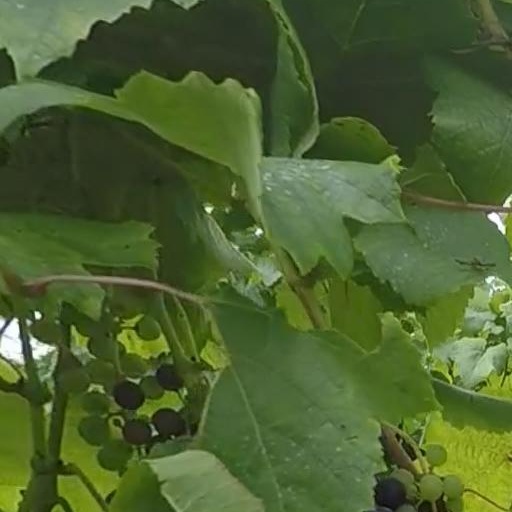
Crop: grape